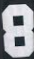
Number: 8